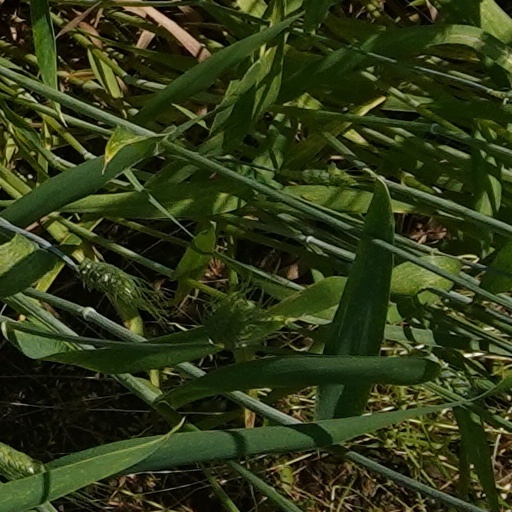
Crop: wheat